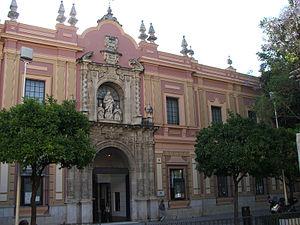
Séville est une ville du Sud de l’Espagne, capitale de la province de Séville et de la communauté autonome d’Andalousie.
Museo est un quartier de la ville andalouse de Séville, en Espagne, situé dans le district Casco Antiguo. Son nom, qui signifie musée en espagnol, provient du Musée des beaux-arts de Séville, situé dans son secteur.